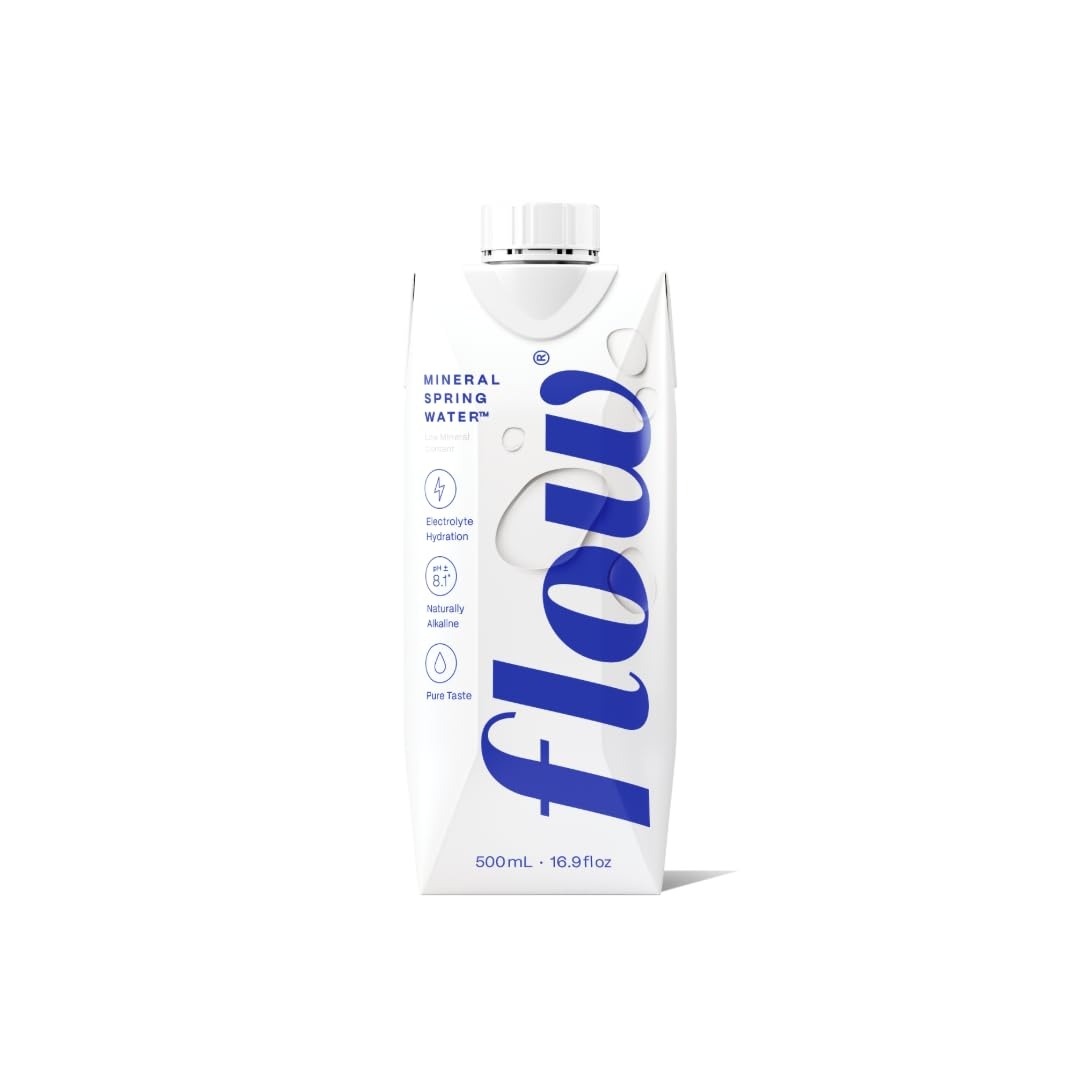
Item Name: Flow Alkaline Spring Water, 100% Naturally Alkaline, 6 pack of 500ml (16.9 Fl Oz)
Bullet Point 1: Natural Alkaline Spring Water: Enjoy the thirst-quenching goodness of Flow Alkaline Spring Water. Our bottled water is naturally alkaline + pH of 8.1 and rich in electrolytes and essential minerals for supercharged hydration.
Bullet Point 2: Healthy & Clean Mineral Water: Flow Alkaline Spring Water contains natural, essential minerals like calcium, potassium, magnesium and bicarbonate—vital nutrients for optimal hydration. They also give Flow Alkaline Spring Water its fresh, smooth taste.
Bullet Point 3: Straight From The Source: Flow Naturally Alkaline Spring Water comes from our family-owned artesian springs rich in essential minerals. The water that flows from these springs is naturally alkaline with a pH of 8.1. We protect the source and environment to ensure that it stays that way.
Bullet Point 4: Eco-Friendly Packaging: Flow Alkaline Sprong Water comes in high quality, eco-friendly packs designed with up to 70% renewable materials, is recyclable, and has a plant based cap for a low carbon footprint
Bullet Point 5: Water With A Purpose: We're not just committed to providing naturally alkaline and great-tasting spring water. We're also working to provide sustainable hydration and hold our products and packaging to the highest social and environmental standards.
Value: 101.4
Unit: Fl Oz

Price: 36.99